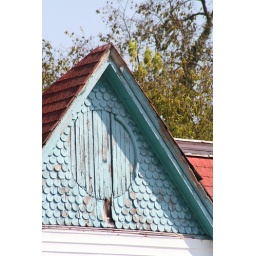
Looking a little worst for wear is these blue shingles on a building in downtown Midway